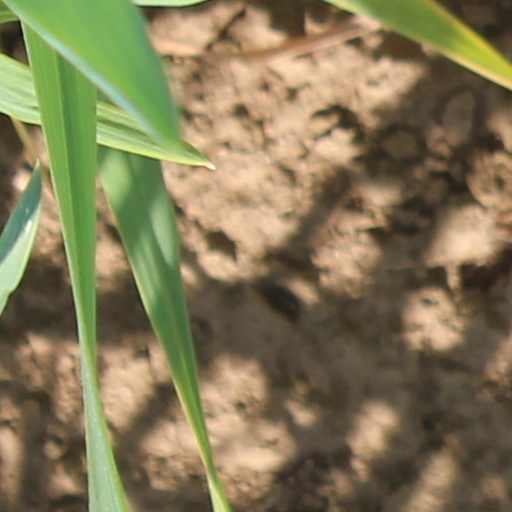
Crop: wheat